Ideachi Kalpana

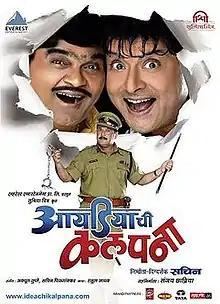
Theatrical release poster

Ideachi Kalpana (Devanagari: आयडियाची कल्पना; translation: "The Conception of an Idea") is a 2010 Indian Marathi-language comedy film directed and produced by Sachin Pilgaonkar and written by Kshitij Zarapkar. The film was released in Maharashtra on 31 December 2010 and stars an ensemble cast of Sachin Pilgaonkar (in a triple role), Ashok Saraf, Mahesh Kothare, Bhargavi Chirmule, Nirmiti Sawant, Bhagyashree Rane and Kshitij Zarapkar. The film is a remake of Hindi film "Lakhon Ki Baat" (1984) which was itself a remake of English film "The Fortune Cookie" (1966). The film marks the collaboration of three legends in Marathi cinema after almost two decades.